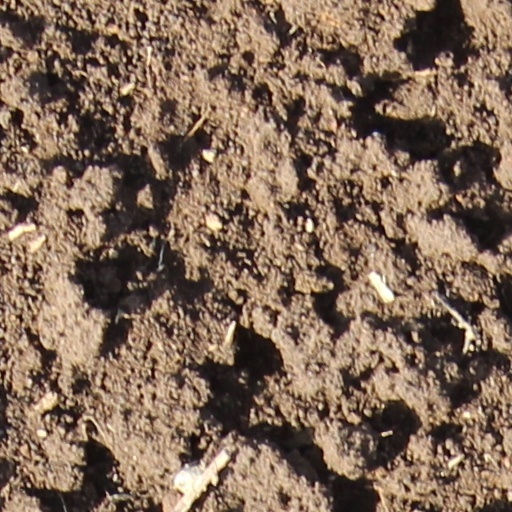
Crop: wheat